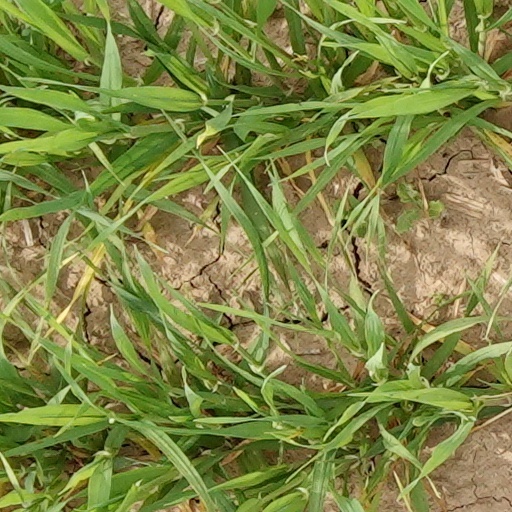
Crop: wheat